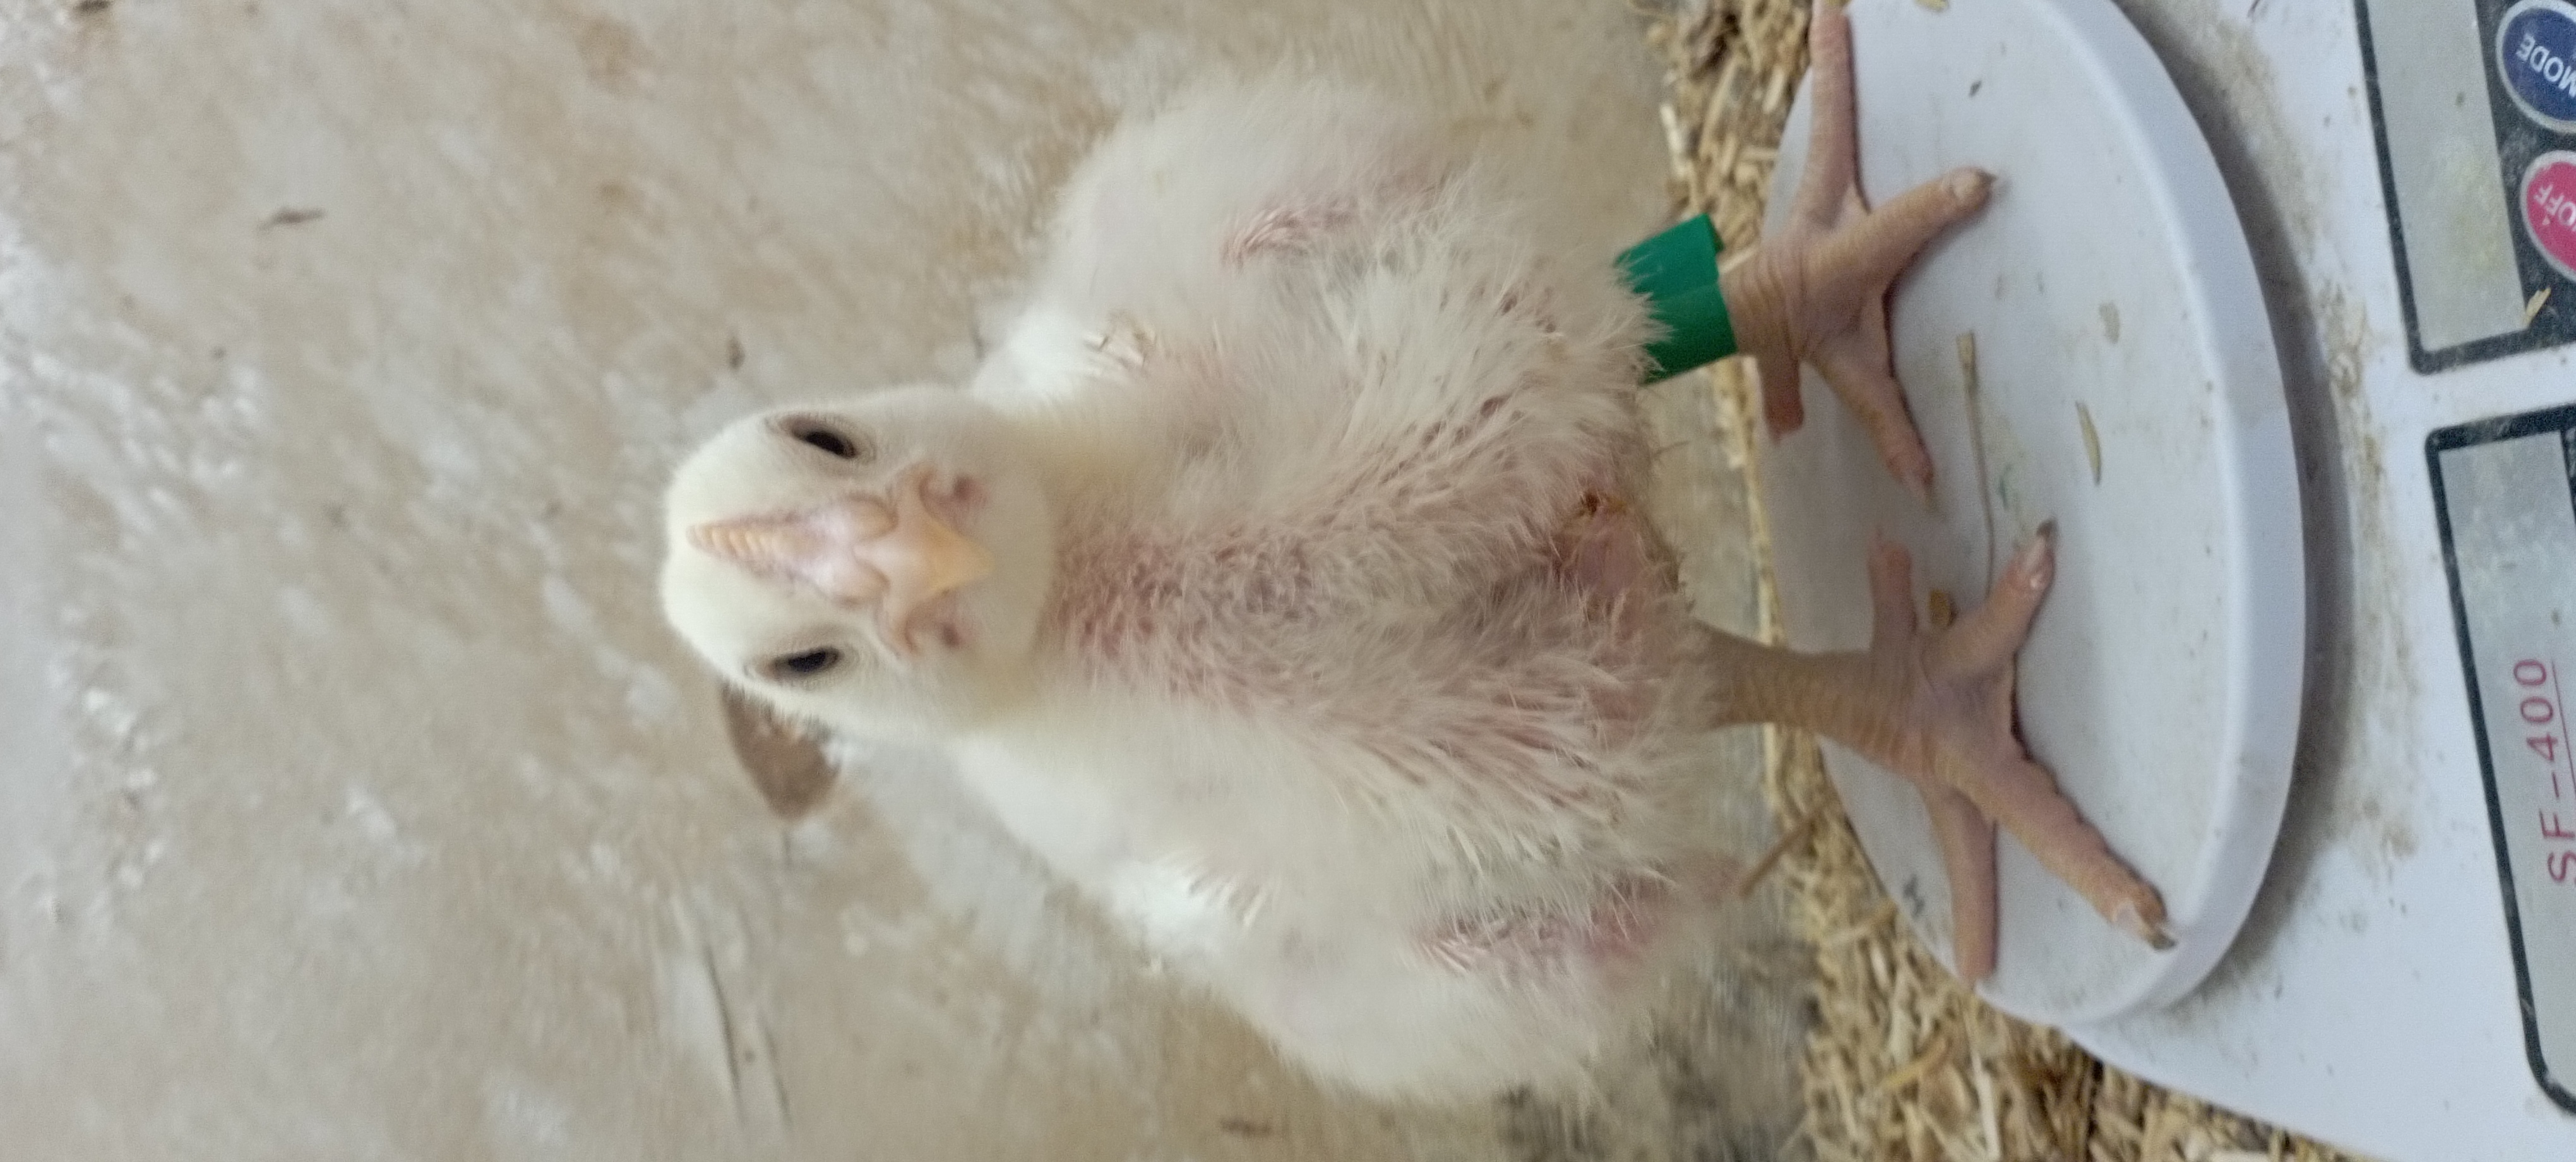
Weight: 668 g